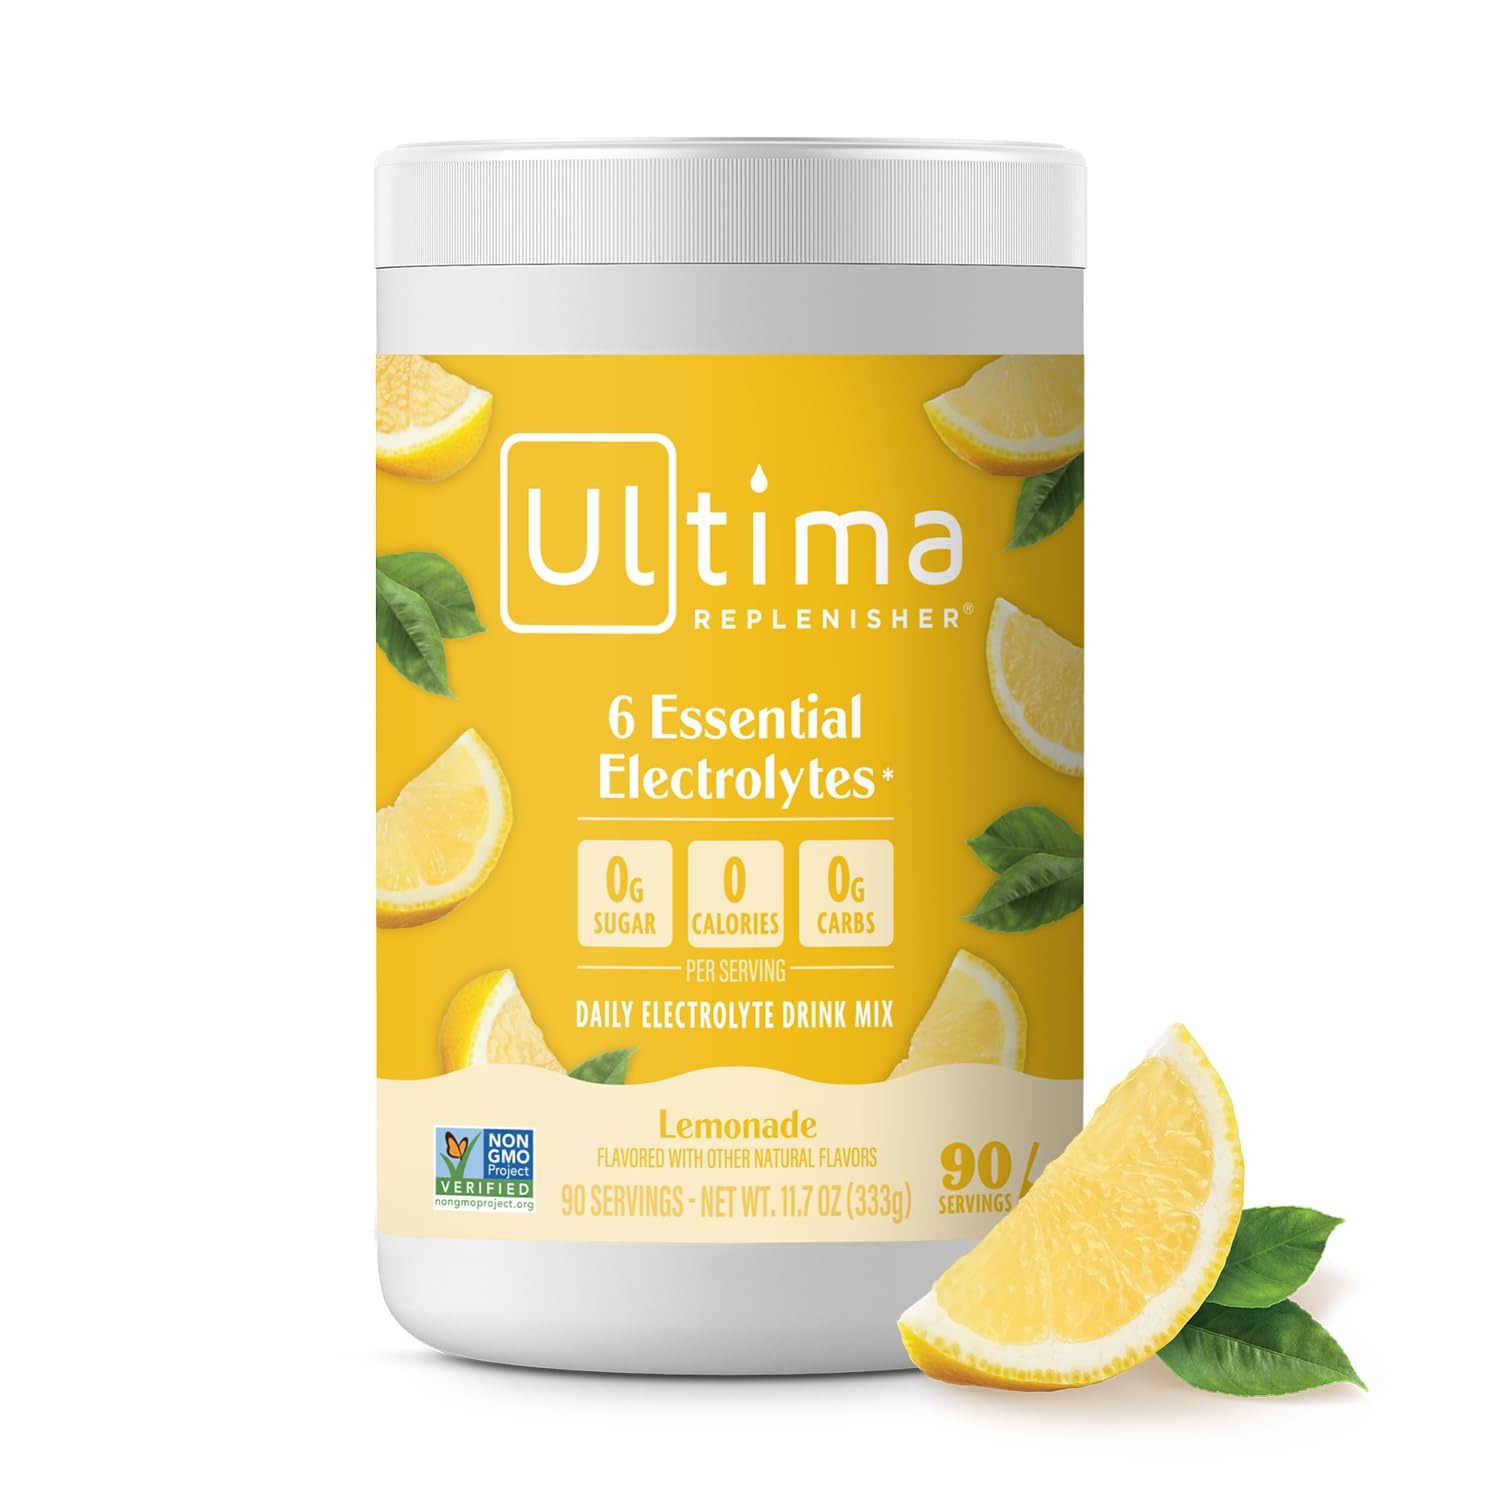
Item Name: Ultima Replenisher Daily Electrolyte Powder Drink Mix – Sugar Free – Lemonade, 90 Servings – Hydration Powder with 6 Key Electrolytes and Trace Minerals – Keto Friendly, Vegan, Non-GMO
Bullet Point 1: Refresh and replenish: Ultima electrolytes powder delivers everyday hydration packed with 6 key electrolytes, vitamin C, zinc and delicious plant-based flavors; Ultima electrolytes provide enhanced hydration with 0 sugar, calories or carbs
Bullet Point 2: Naturally delicious: Electrolyte drink mix made with 6 key electrolytes - magnesium, calcium, potassium, chloride, phosphorus and sodium, as well as vitamin C and zinc; naturally sweetened with organic stevia leaf and infused with real fruit flavors
Bullet Point 3: What’s inside: Our daily electrolyte drink mix replenishes your electrolyte levels without the sugar, calories or artificial sweeteners; sugar free, gluten free, vegan, keto friendly and Non-GMO
Bullet Point 4: Stock up on your favorites: This 90-serving canister is perfect for conveniently storing at home for your daily hydration; simply add 1 scoop to 16 ounces of water and shake or stir well, then add ice if you’d like it cold
Bullet Point 5: The Ultima difference: We’ve spent over 25 years taking electrolyte hydration to a delicious new level; you deserve balanced hydration to replenish your body while you’re living your ultimate life, every day
Value: 11.1
Unit: Ounce

Price: 44.99